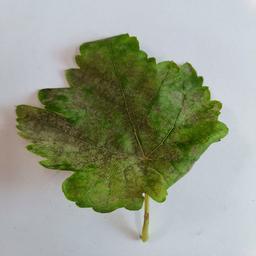
Label: Powdery Mildew